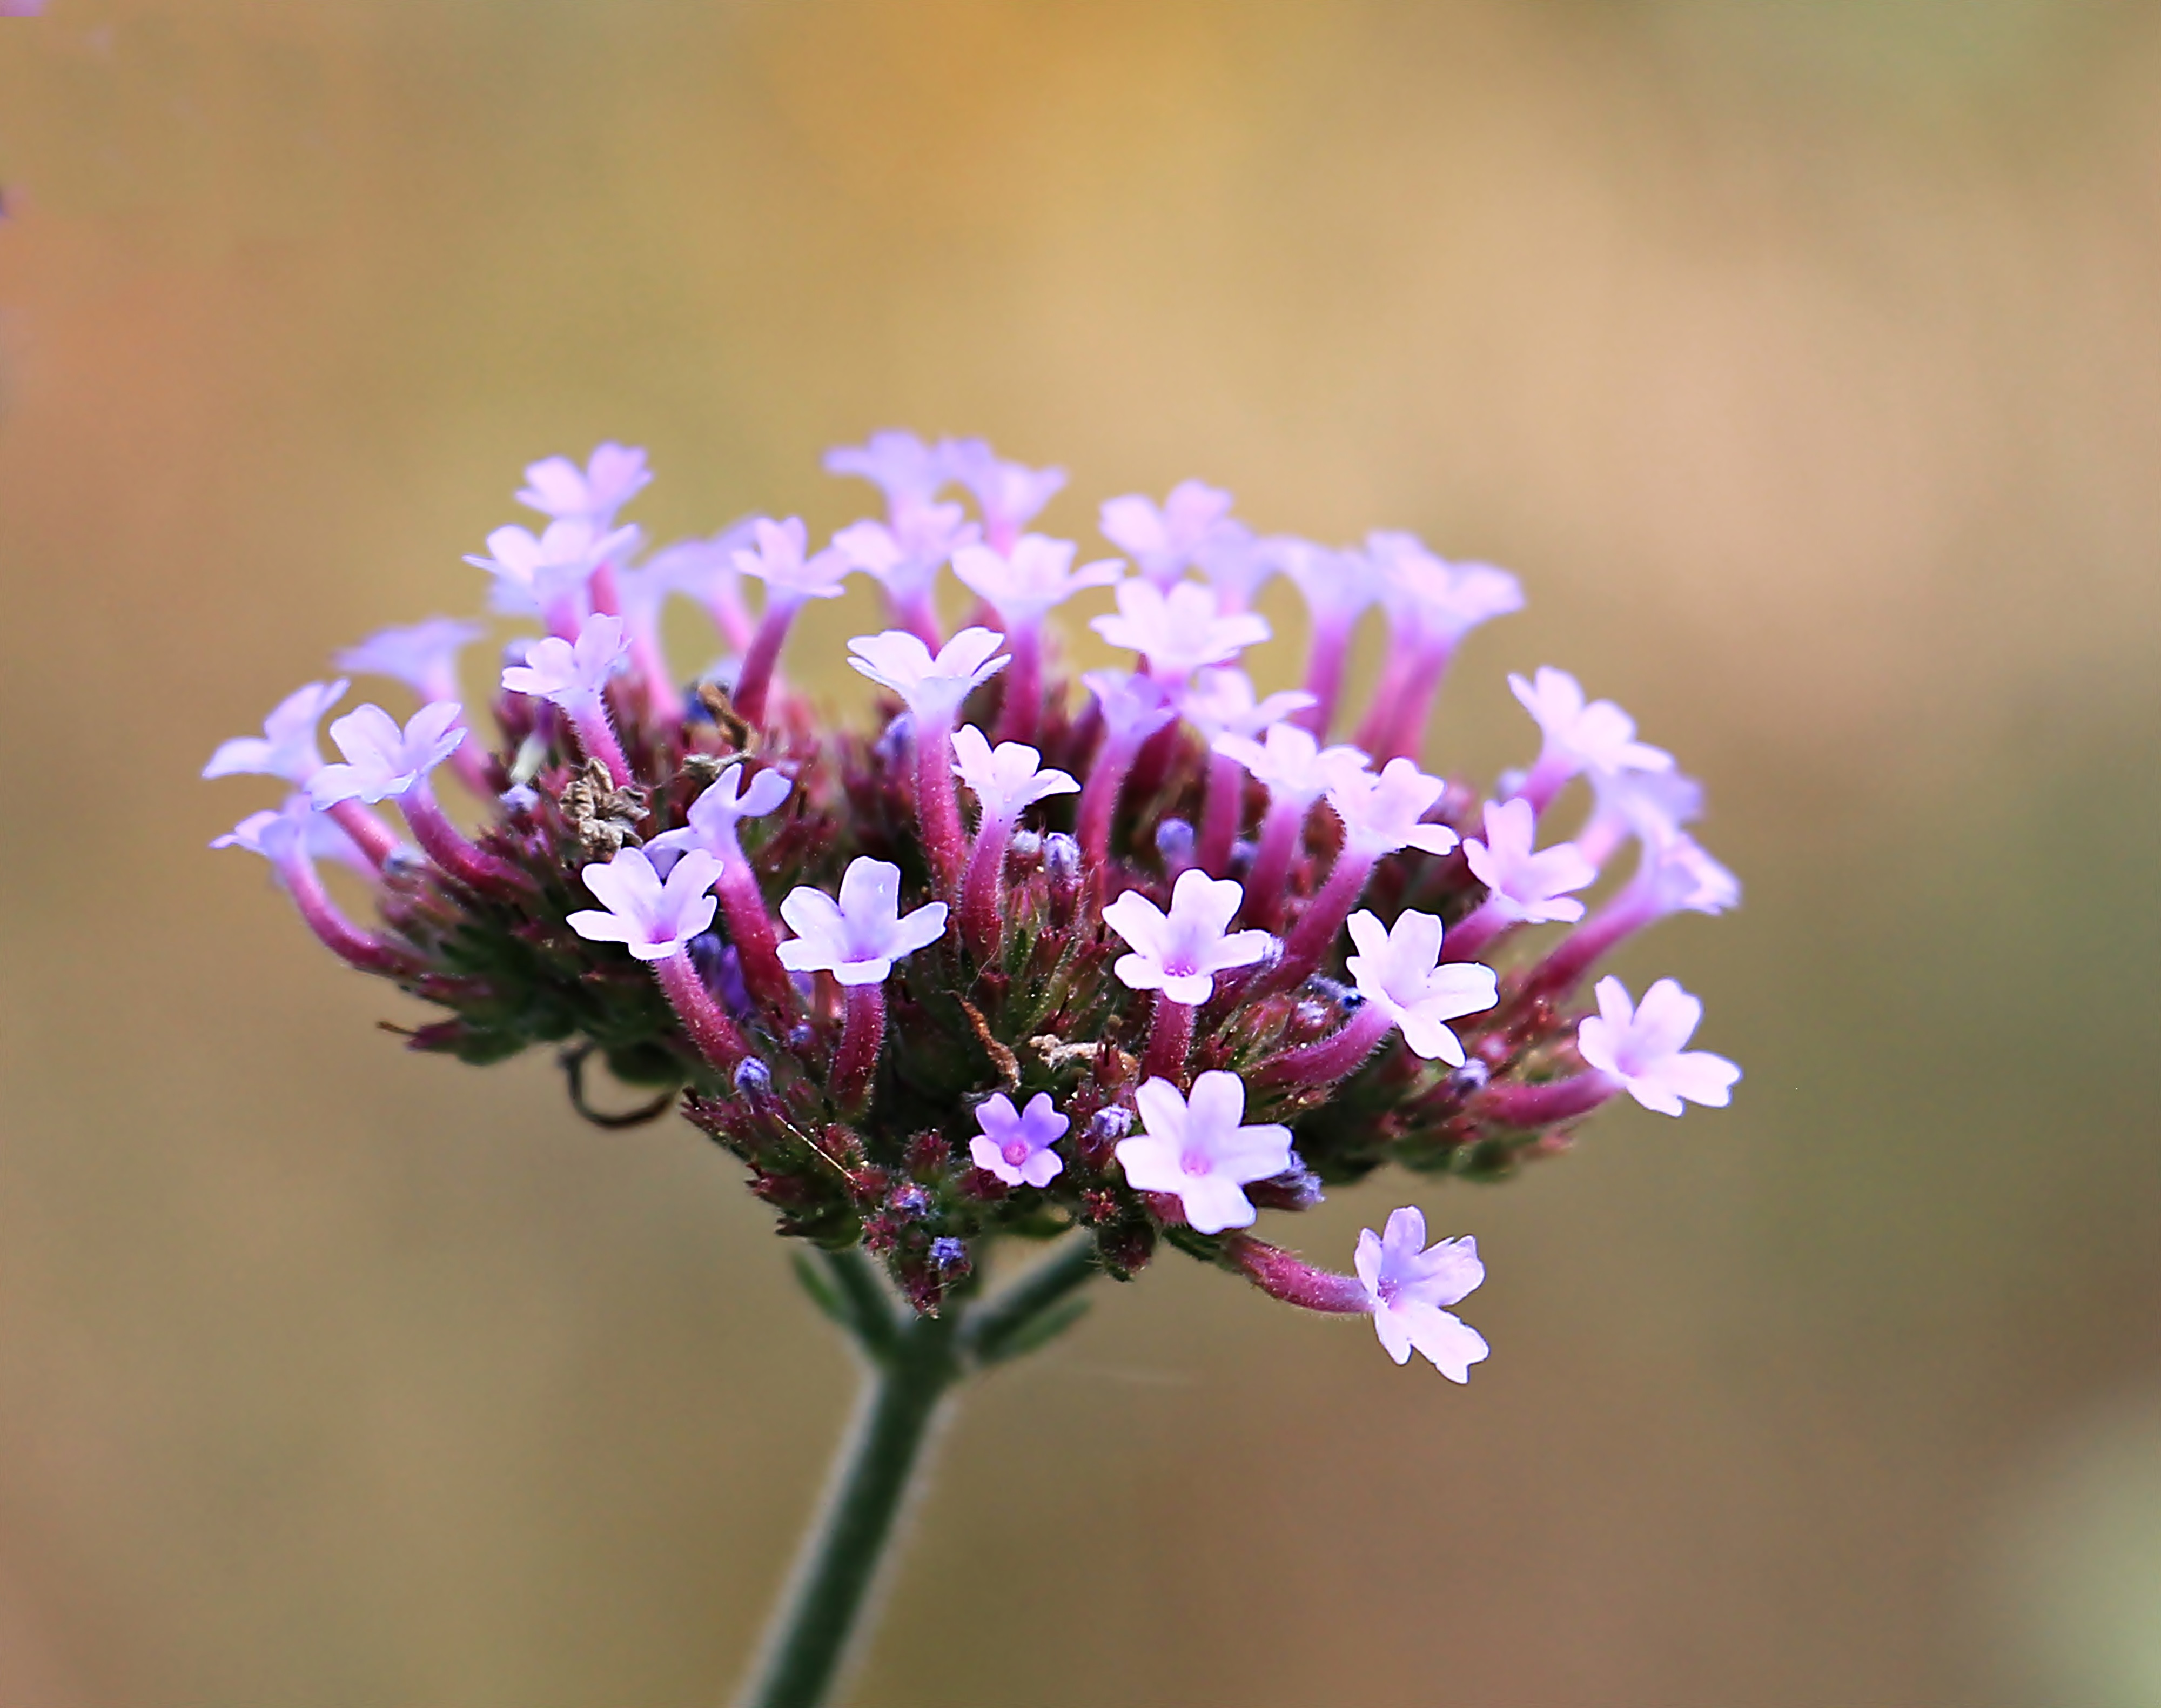
nature, branch, blossom, plant, photography, flower, petal, bloom, summer, herb, botany, flora, wildflower, close up, blue blossom, purple flower, nectar, macro photography, small flowers, flowering plant, plant stem, land plant